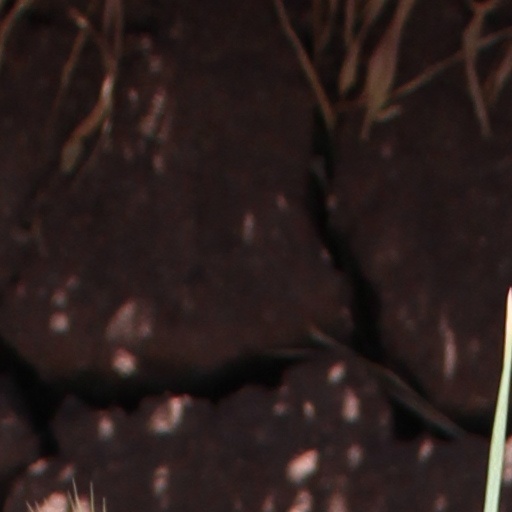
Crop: wheat